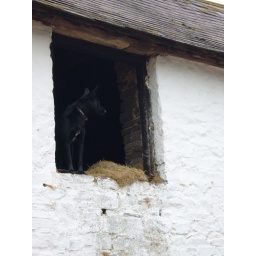
dog in window